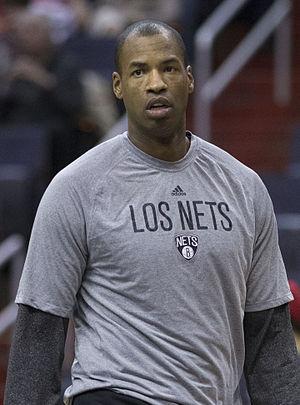
Jason Collins, né le 2 décembre 1978 à Northridge, aux États-Unis, est un joueur américain de basket-ball. Il évolue aux postes d'ailier fort et de pivot. Son frère jumeau Jarron Collins est également joueur de basket-ball.